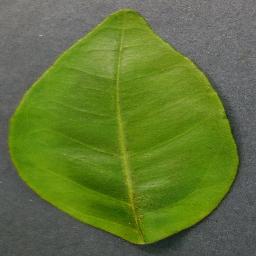
Label: Orange___Haunglongbing_(Citrus_greening)